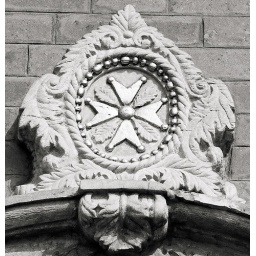
the cross above the door